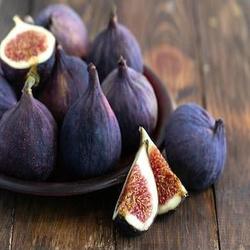
Label: Fig